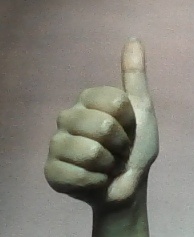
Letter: aleff